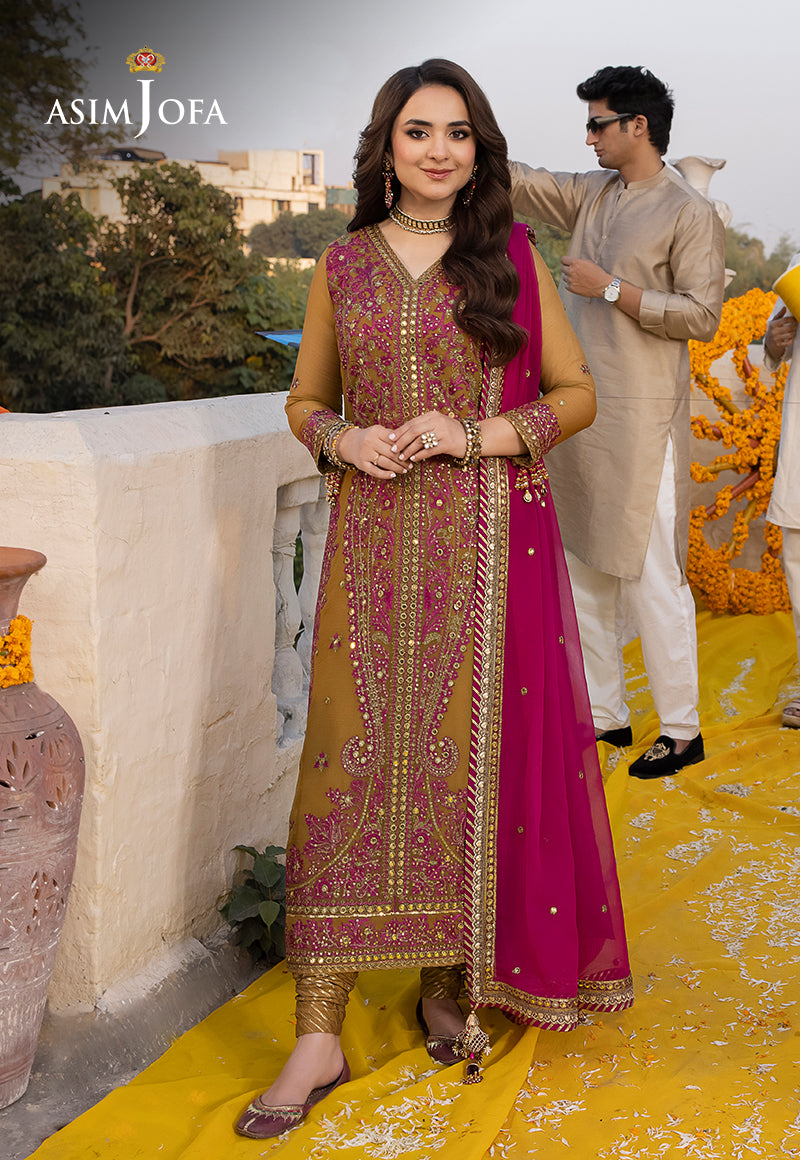
maroon gold embroidered salwar suit